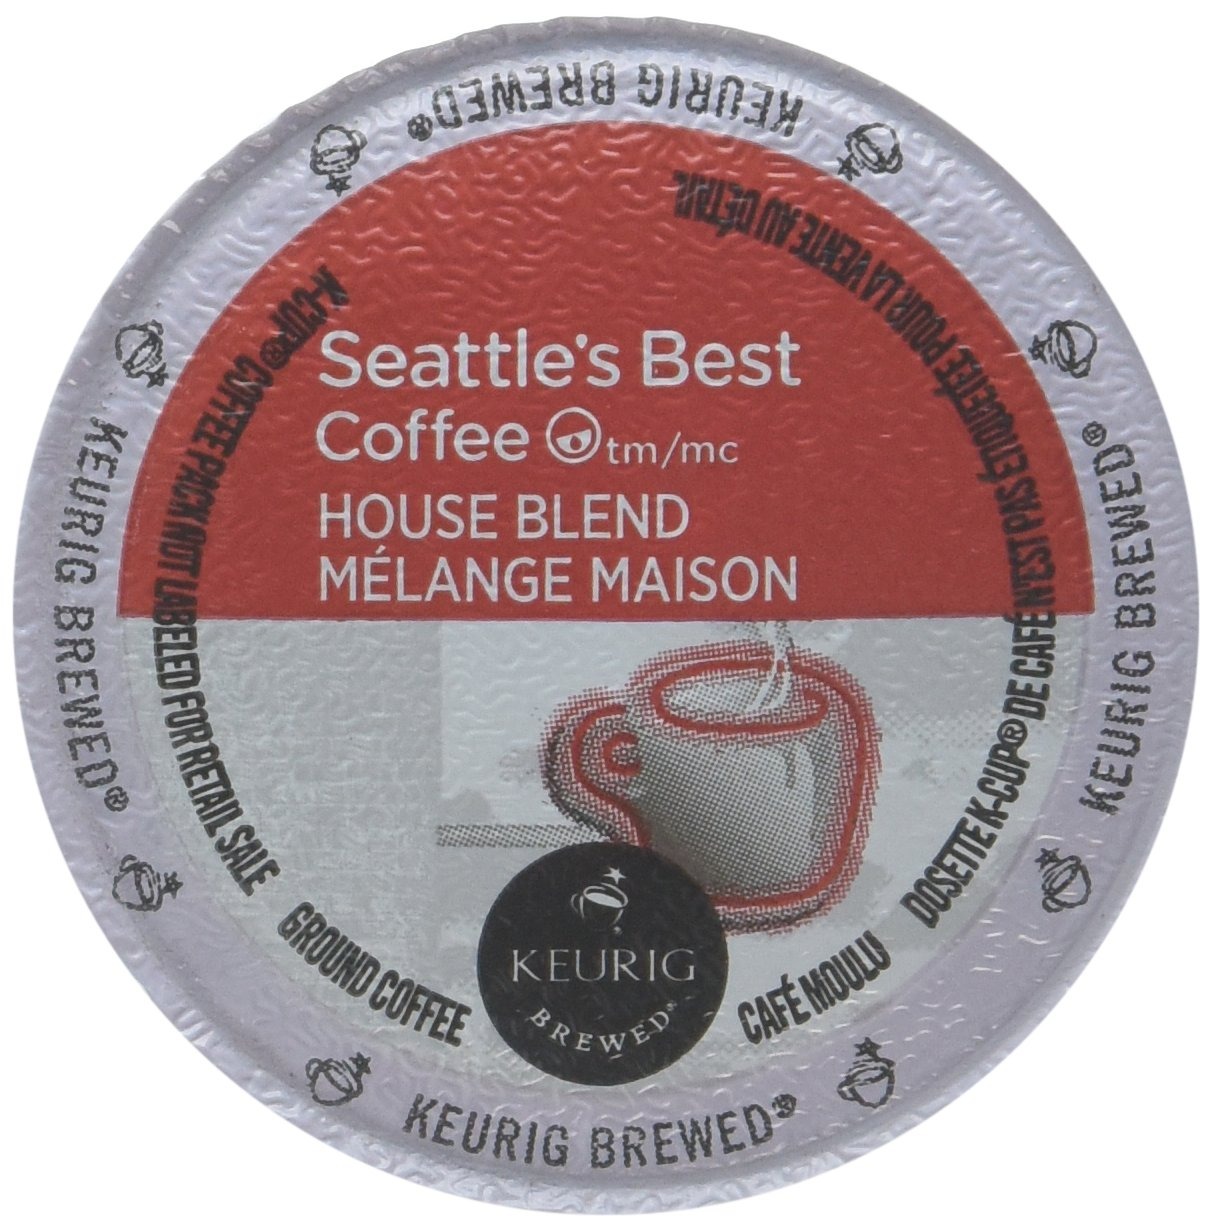
Item Name: (2 Pack) Seattle's Best Coffee House Blend
Bullet Point 1: Use in Keurig Brewing System. Not for Use in the Keurig Vue System
Bullet Point 2: Seattle&#39;s Best K cups House Blend Coffee 10 cups
Bullet Point 3: Medium Roast 3.5 oz.
Bullet Point 4: Ships Two-10 count boxes.
Bullet Point 5: Born in Seattle
Value: 10.0
Unit: Count

Price: 16.99